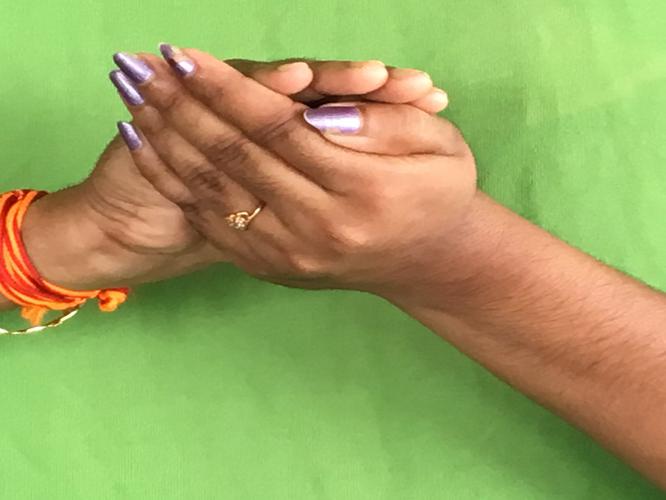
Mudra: Samputa
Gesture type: double_hand